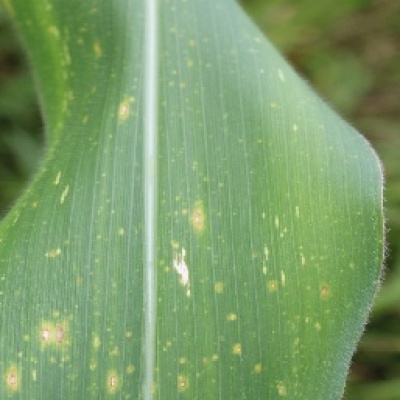
Label: Corn_(Maize)___Leaf_Spot